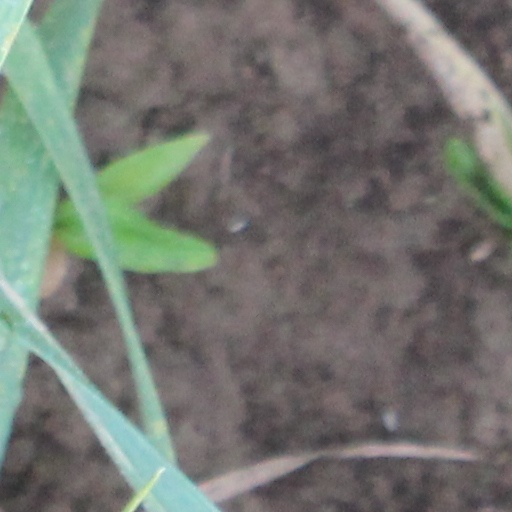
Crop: wheat